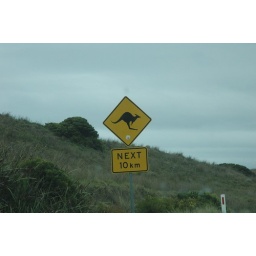
A common road sign in melbourne - i did not believe it until i saw one ..